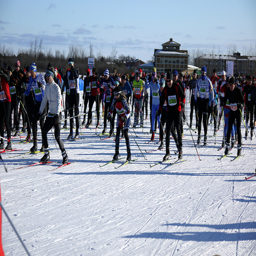
A crowd of people riding skis across a snow covered ground.
A group of people competing in a cross country skiing race.
A large group of skiers are skiing close together in the same direction.
All of the people are lined up to begin skiing.
a large group of people skiing toegher on a flat area